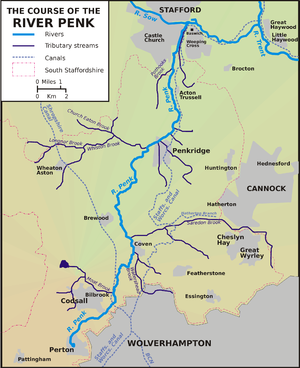
La Penk est une rivière du Staffordshire, en Angleterre. Longue de 36 km, elle prend sa source près de Wolverhampton et se jette dans la Sow, elle-même un affluent de la Trent, près de Stafford.